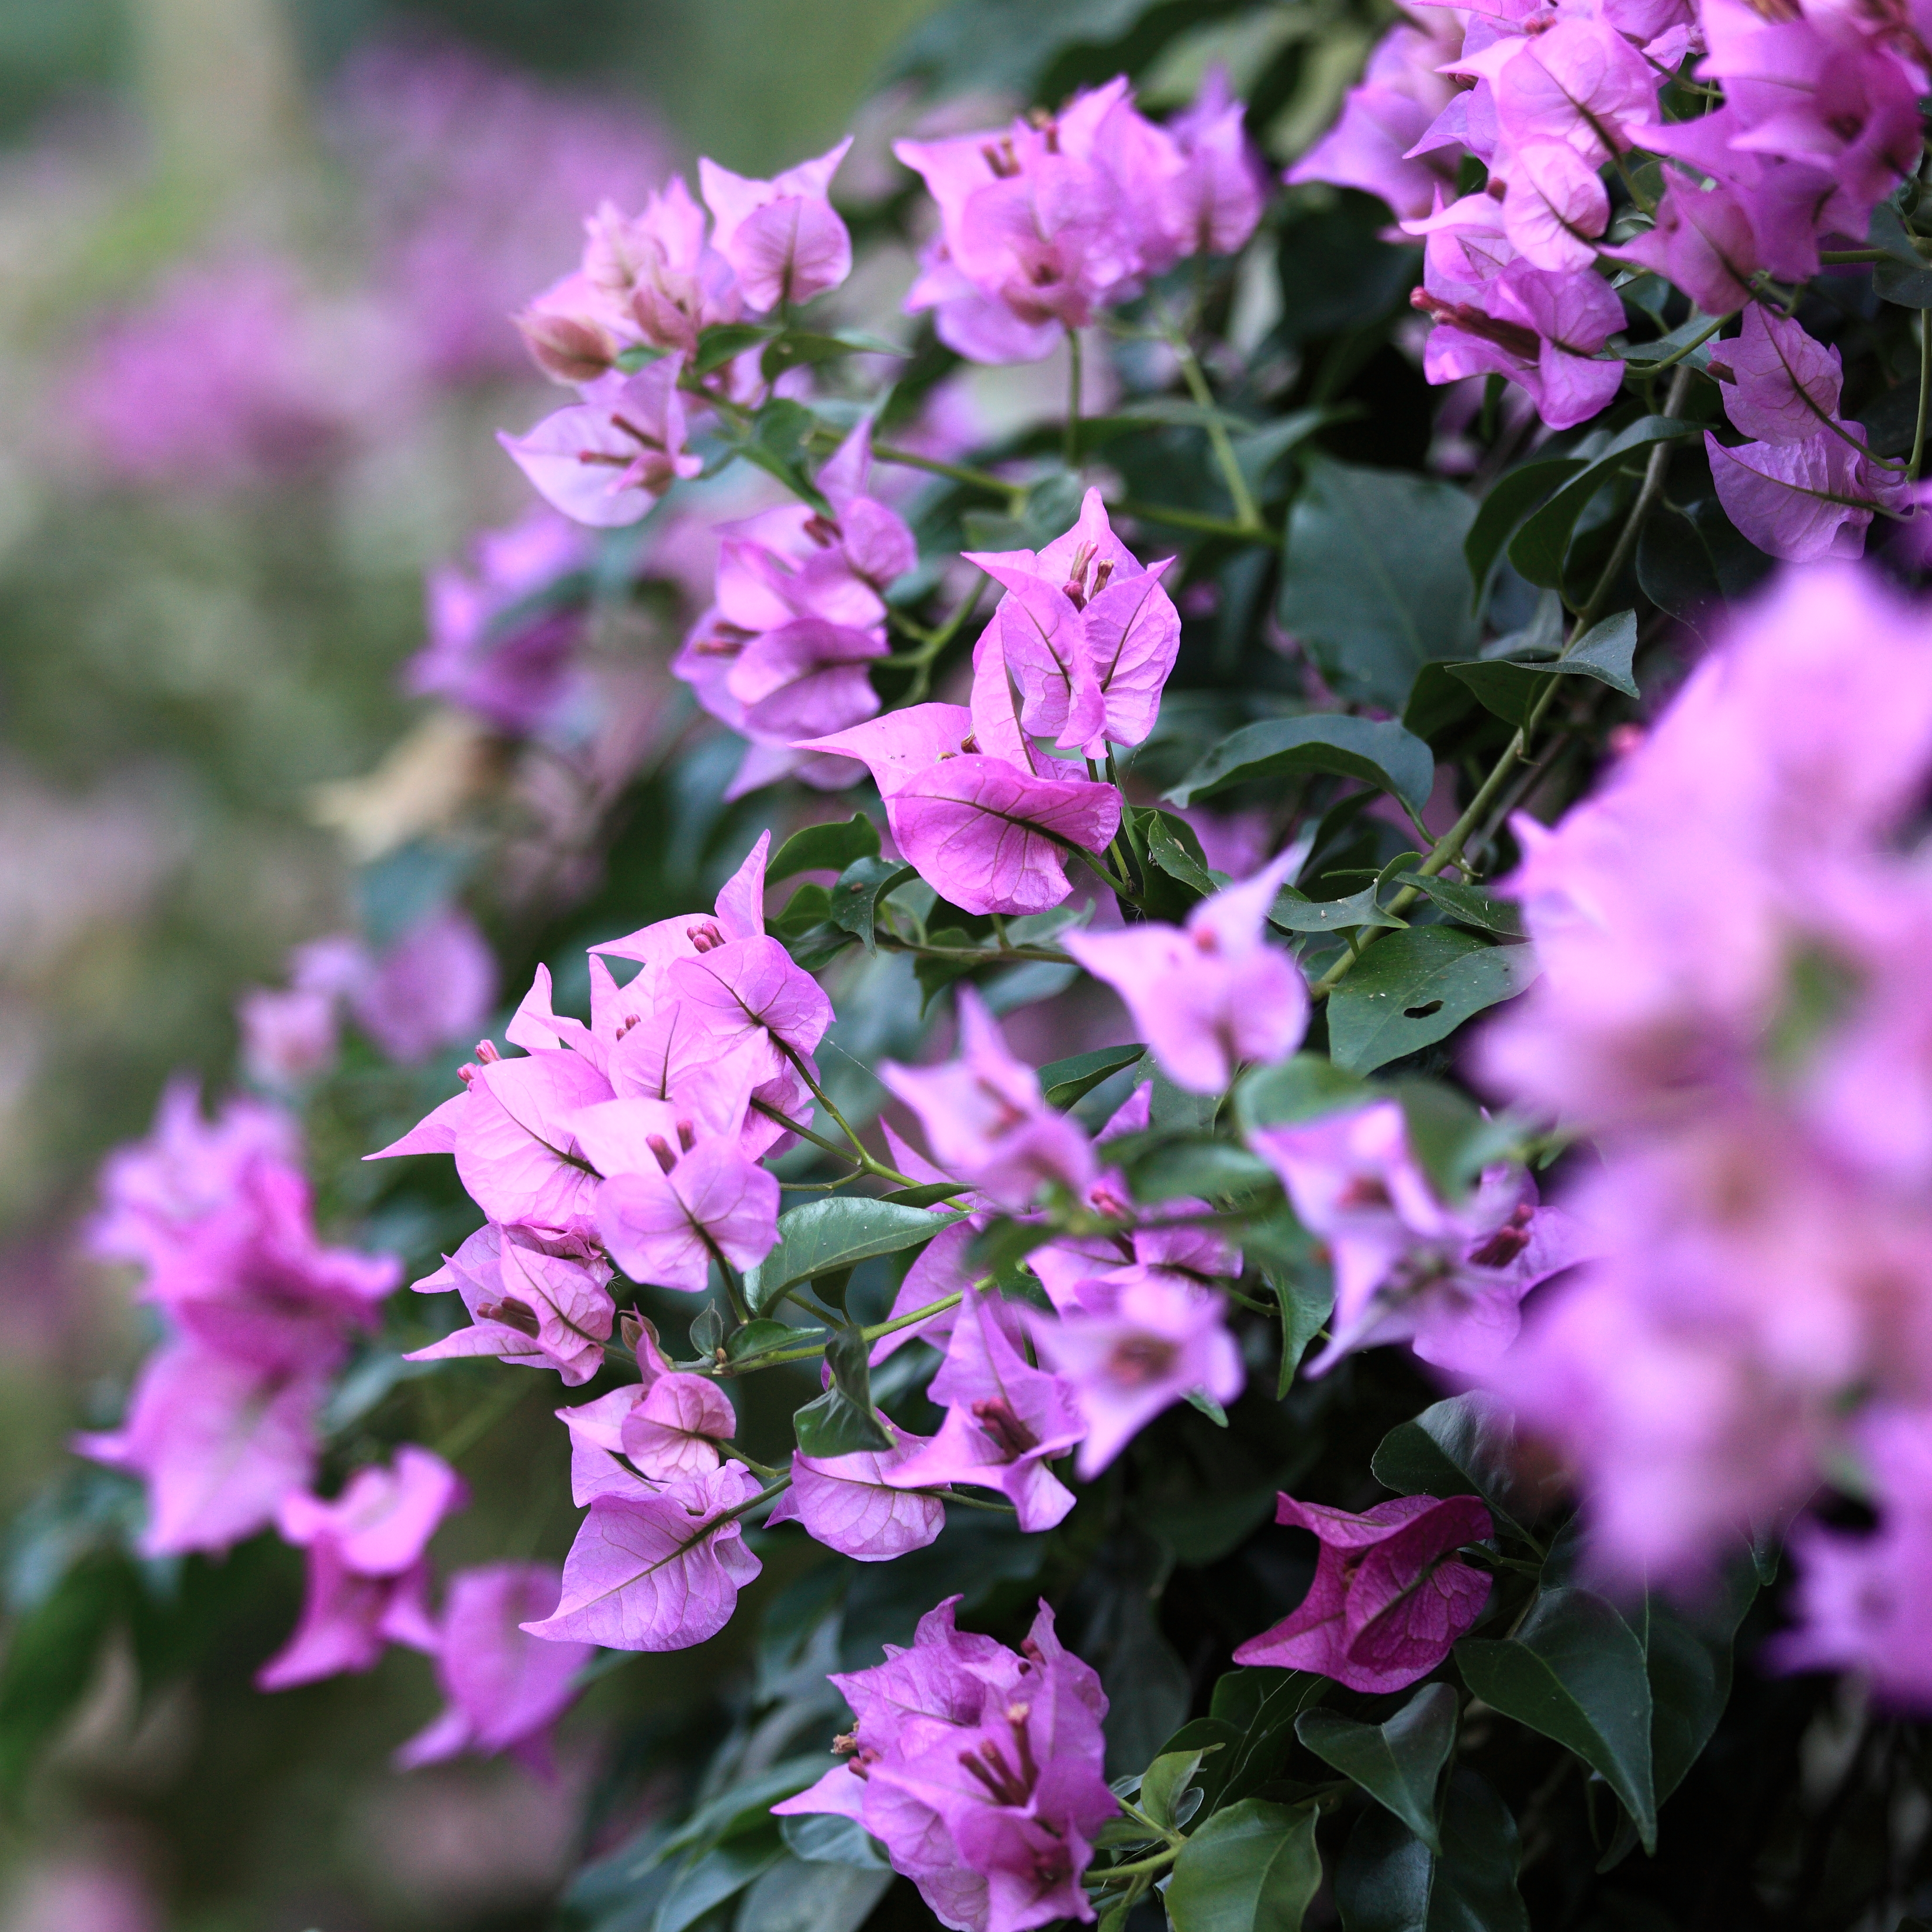
blossom, plant, flower, high, herb, flora, wildflower, shrub, 5d, hires, bougainvillea, brazil, markii, hi, res, resolution, flowering plant, bellflower family, annual plant, land plant, everlasting sweet pea, dame's rocket